Ukrainian Ground Forces

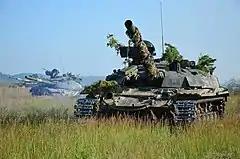
A Ukrainian army T-64BM during a training exercise

On 24 February 2022, Russia began a full-scale invasion of Ukraine. The Ground Forces have been participants in most of the land combat actions of the ongoing war. The influx of Western material and supplies to the branch before and during the conflict as well as mobilisation efforts have resulted in a massive expansion of the force, in addition to ongoing force modernisation.